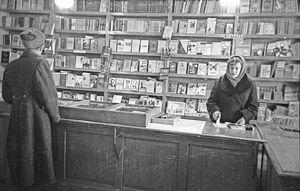
Pereslavl, rue Rostov, bâtiment 6. librairie. Étagère de la littérature pour enfants.